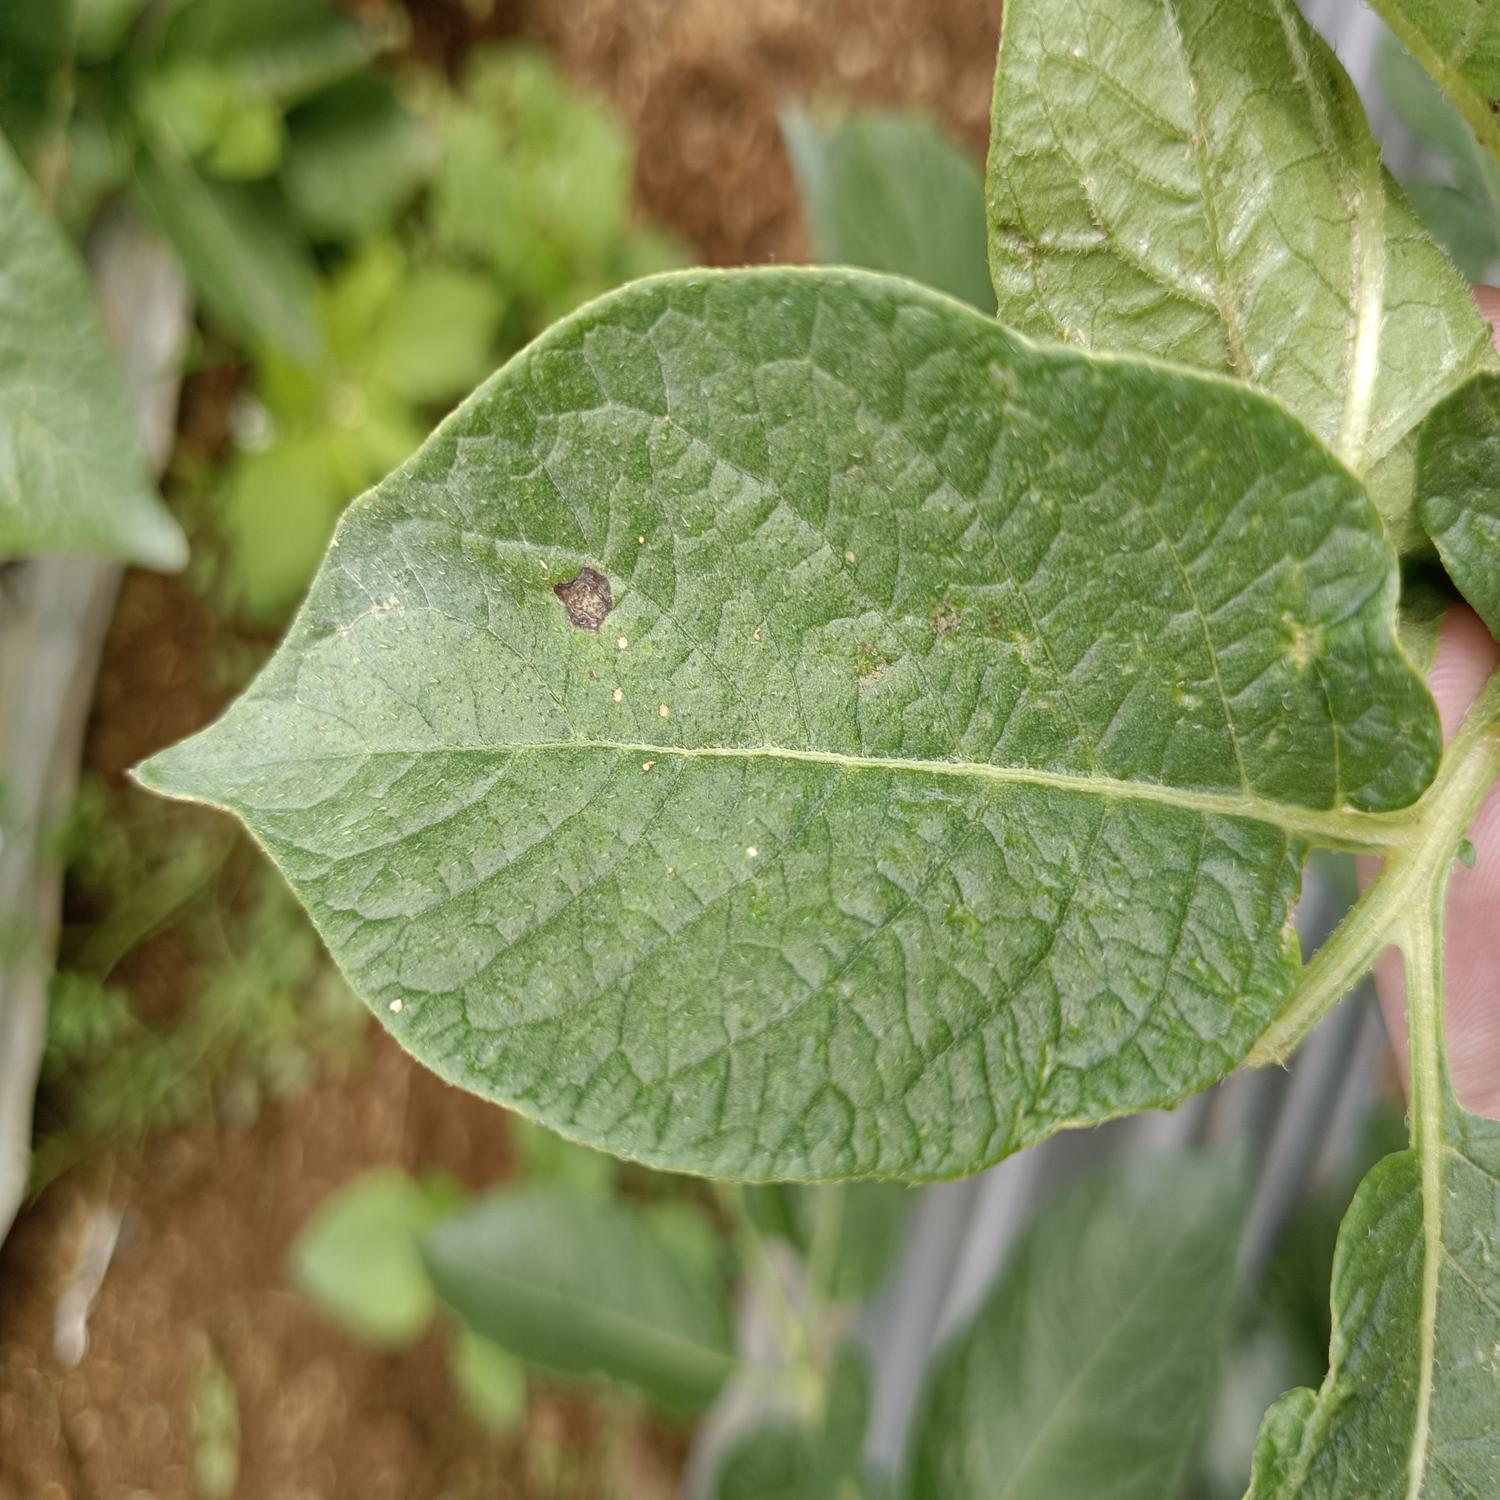
Label: Fungi